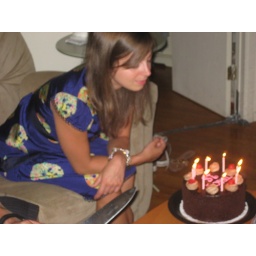
tracy turns 28 over this black forrest cake